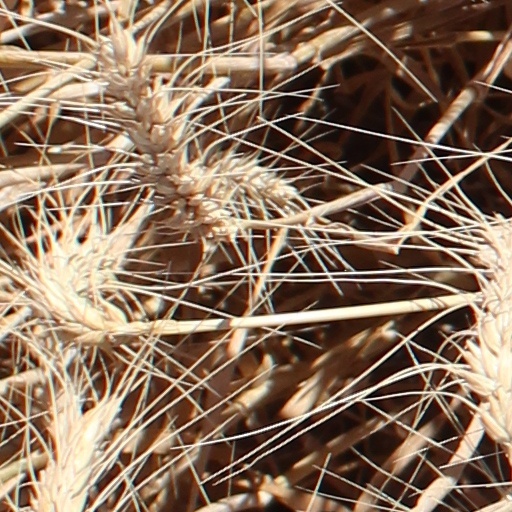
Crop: wheat